Casimir IV Jagiellon

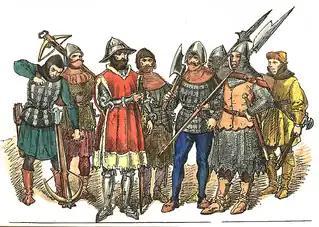
Polish knights and soldiers during the Thirteen Years' War (1454–66)

In 1427, the Polish nobility initiated an anti-Jagiellonian opposition and attempted to have Władysław II Jagiełło's sons Władysław III and Casimir IV Jagiellon declared illegitimate to the Polish throne as they, being sons of a Lithuanian noblewoman Sophia of Halshany, had no blood link to the previous ruling Polish dynasty, the Piasts, however Casimir's father ensured the succession for his sons. Moreover, the death of Casimir's elder brother, Władysław III, at the Battle of Varna (1444) during a crusade against the Ottoman Empire, created a potentially dangerous leadership vacuum. Władysław's death left Poland without a clear successor and Casimir was fraught with political maneuvering and rivalries within the Polish nobile class.